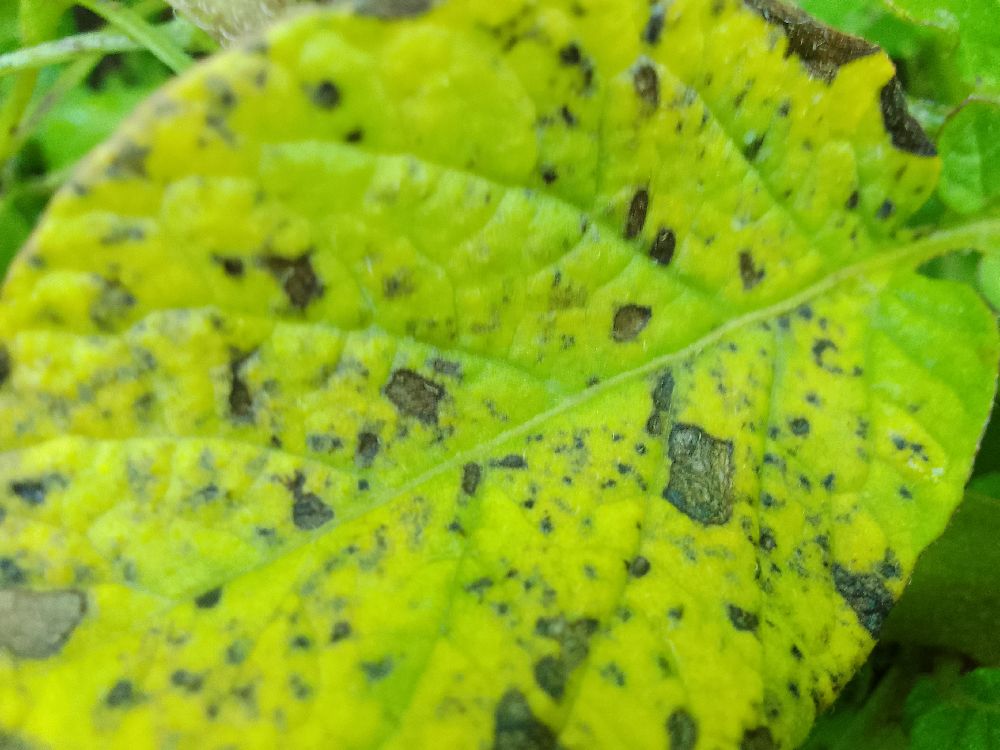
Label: Early blight